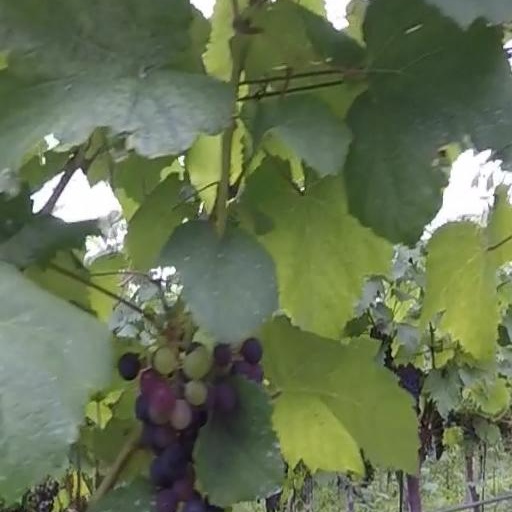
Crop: grape